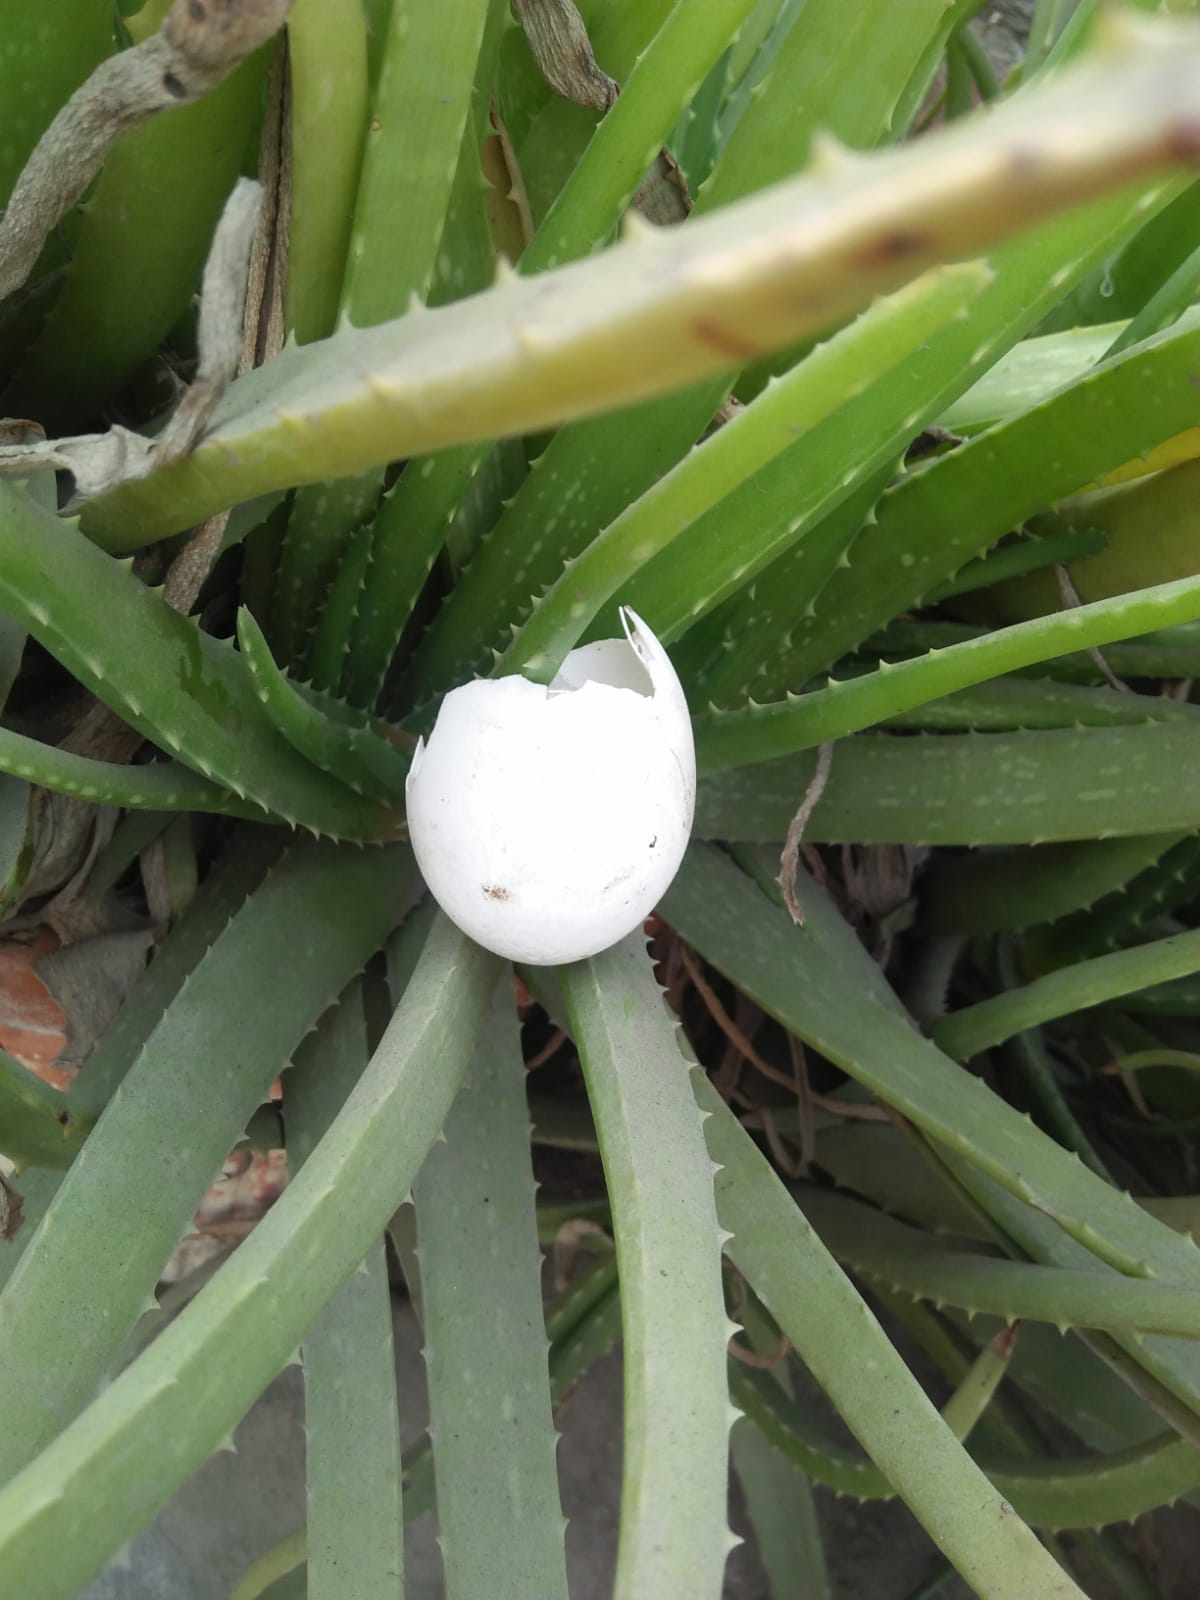
Label: eggshells